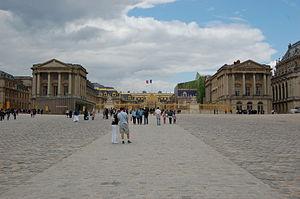
Château de Versailles depuis la cour d'honneur
Le pavillon Dufour est une construction du XVIIᵉ siècle constituant le corps principal du château de Versailles, présente sur la cour d'honneur et servant actuellement à l'accueil des visiteurs.
La grille royale du château de Versailles sépare la cour d'Honneur de la cour Royale du château de Versailles. Celle-ci est également située entre le pavillon Dufour, construit sous Louis XVIII et qui est utilisé actuellement pour accueillir les visiteurs du château et l'aile Gabriel, dont la construction débuta en 1772, mais qui ne fut terminée qu'en 1985.
L’aile Gabriel est une construction du château de Versailles, construite sous Louis XV par Ange-Jacques Gabriel. Située entre la cour d'Honneur et la chapelle, elle sert de point d'entrée aux groupes de visiteurs. Elle abrite un grand escalier dessiné par Gabriel et dont la construction débuta en 1772 mais qui ne fut terminée qu'en 1985 pour cause de fonds insuffisants.